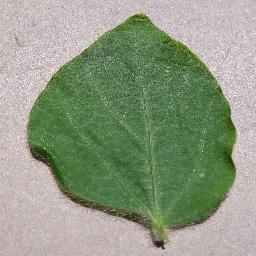
Label: Soybean___healthy